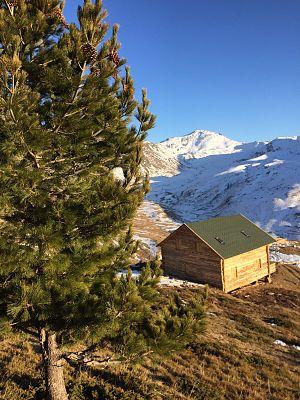
Les forêts primaires de hêtres des Carpates et d'autres régions d'Europe forment un site transnational du patrimoine mondial, regroupant 78 forêts de hêtres réparties sur 12 pays européens : Albanie, Allemagne, Autriche, Belgique, Bulgarie, Croatie, Espagne, Italie, Pologne, Roumanie, Slovaquie, Slovénie et Ukraine.